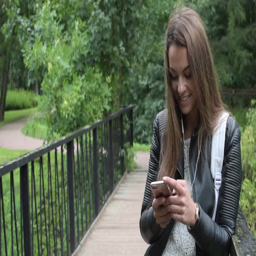
woman using her smartphone and smiling outside in the park